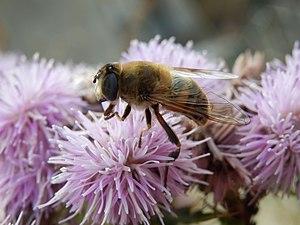
Éristale gluante sur une fleur de chardon. En Bretagne dans le Morbihan.